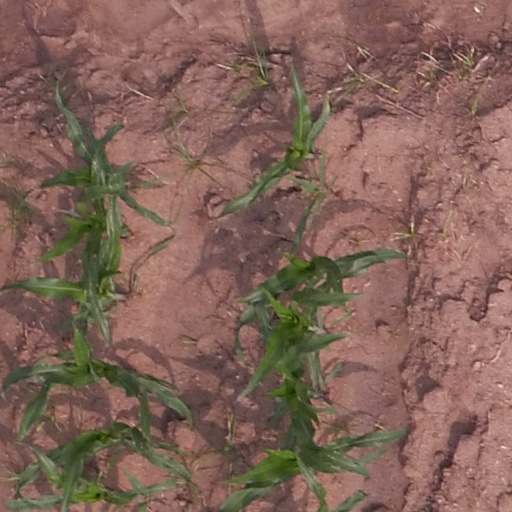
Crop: maize; corn